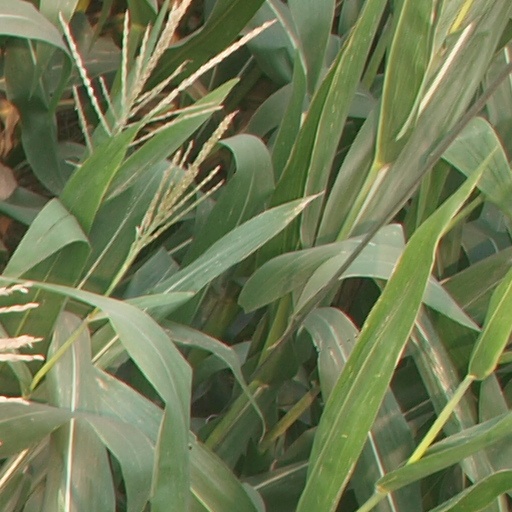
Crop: maize; corn